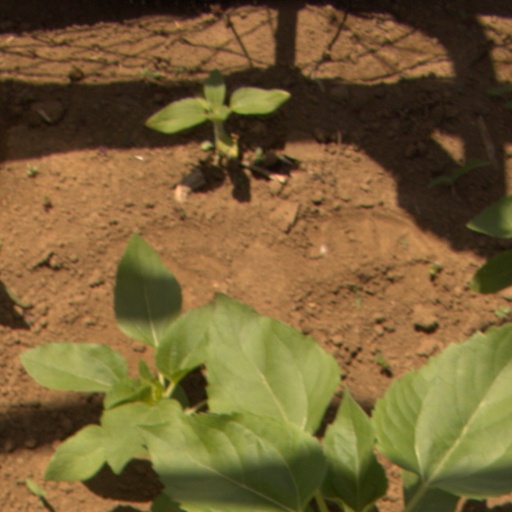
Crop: Jerusalem artichoke